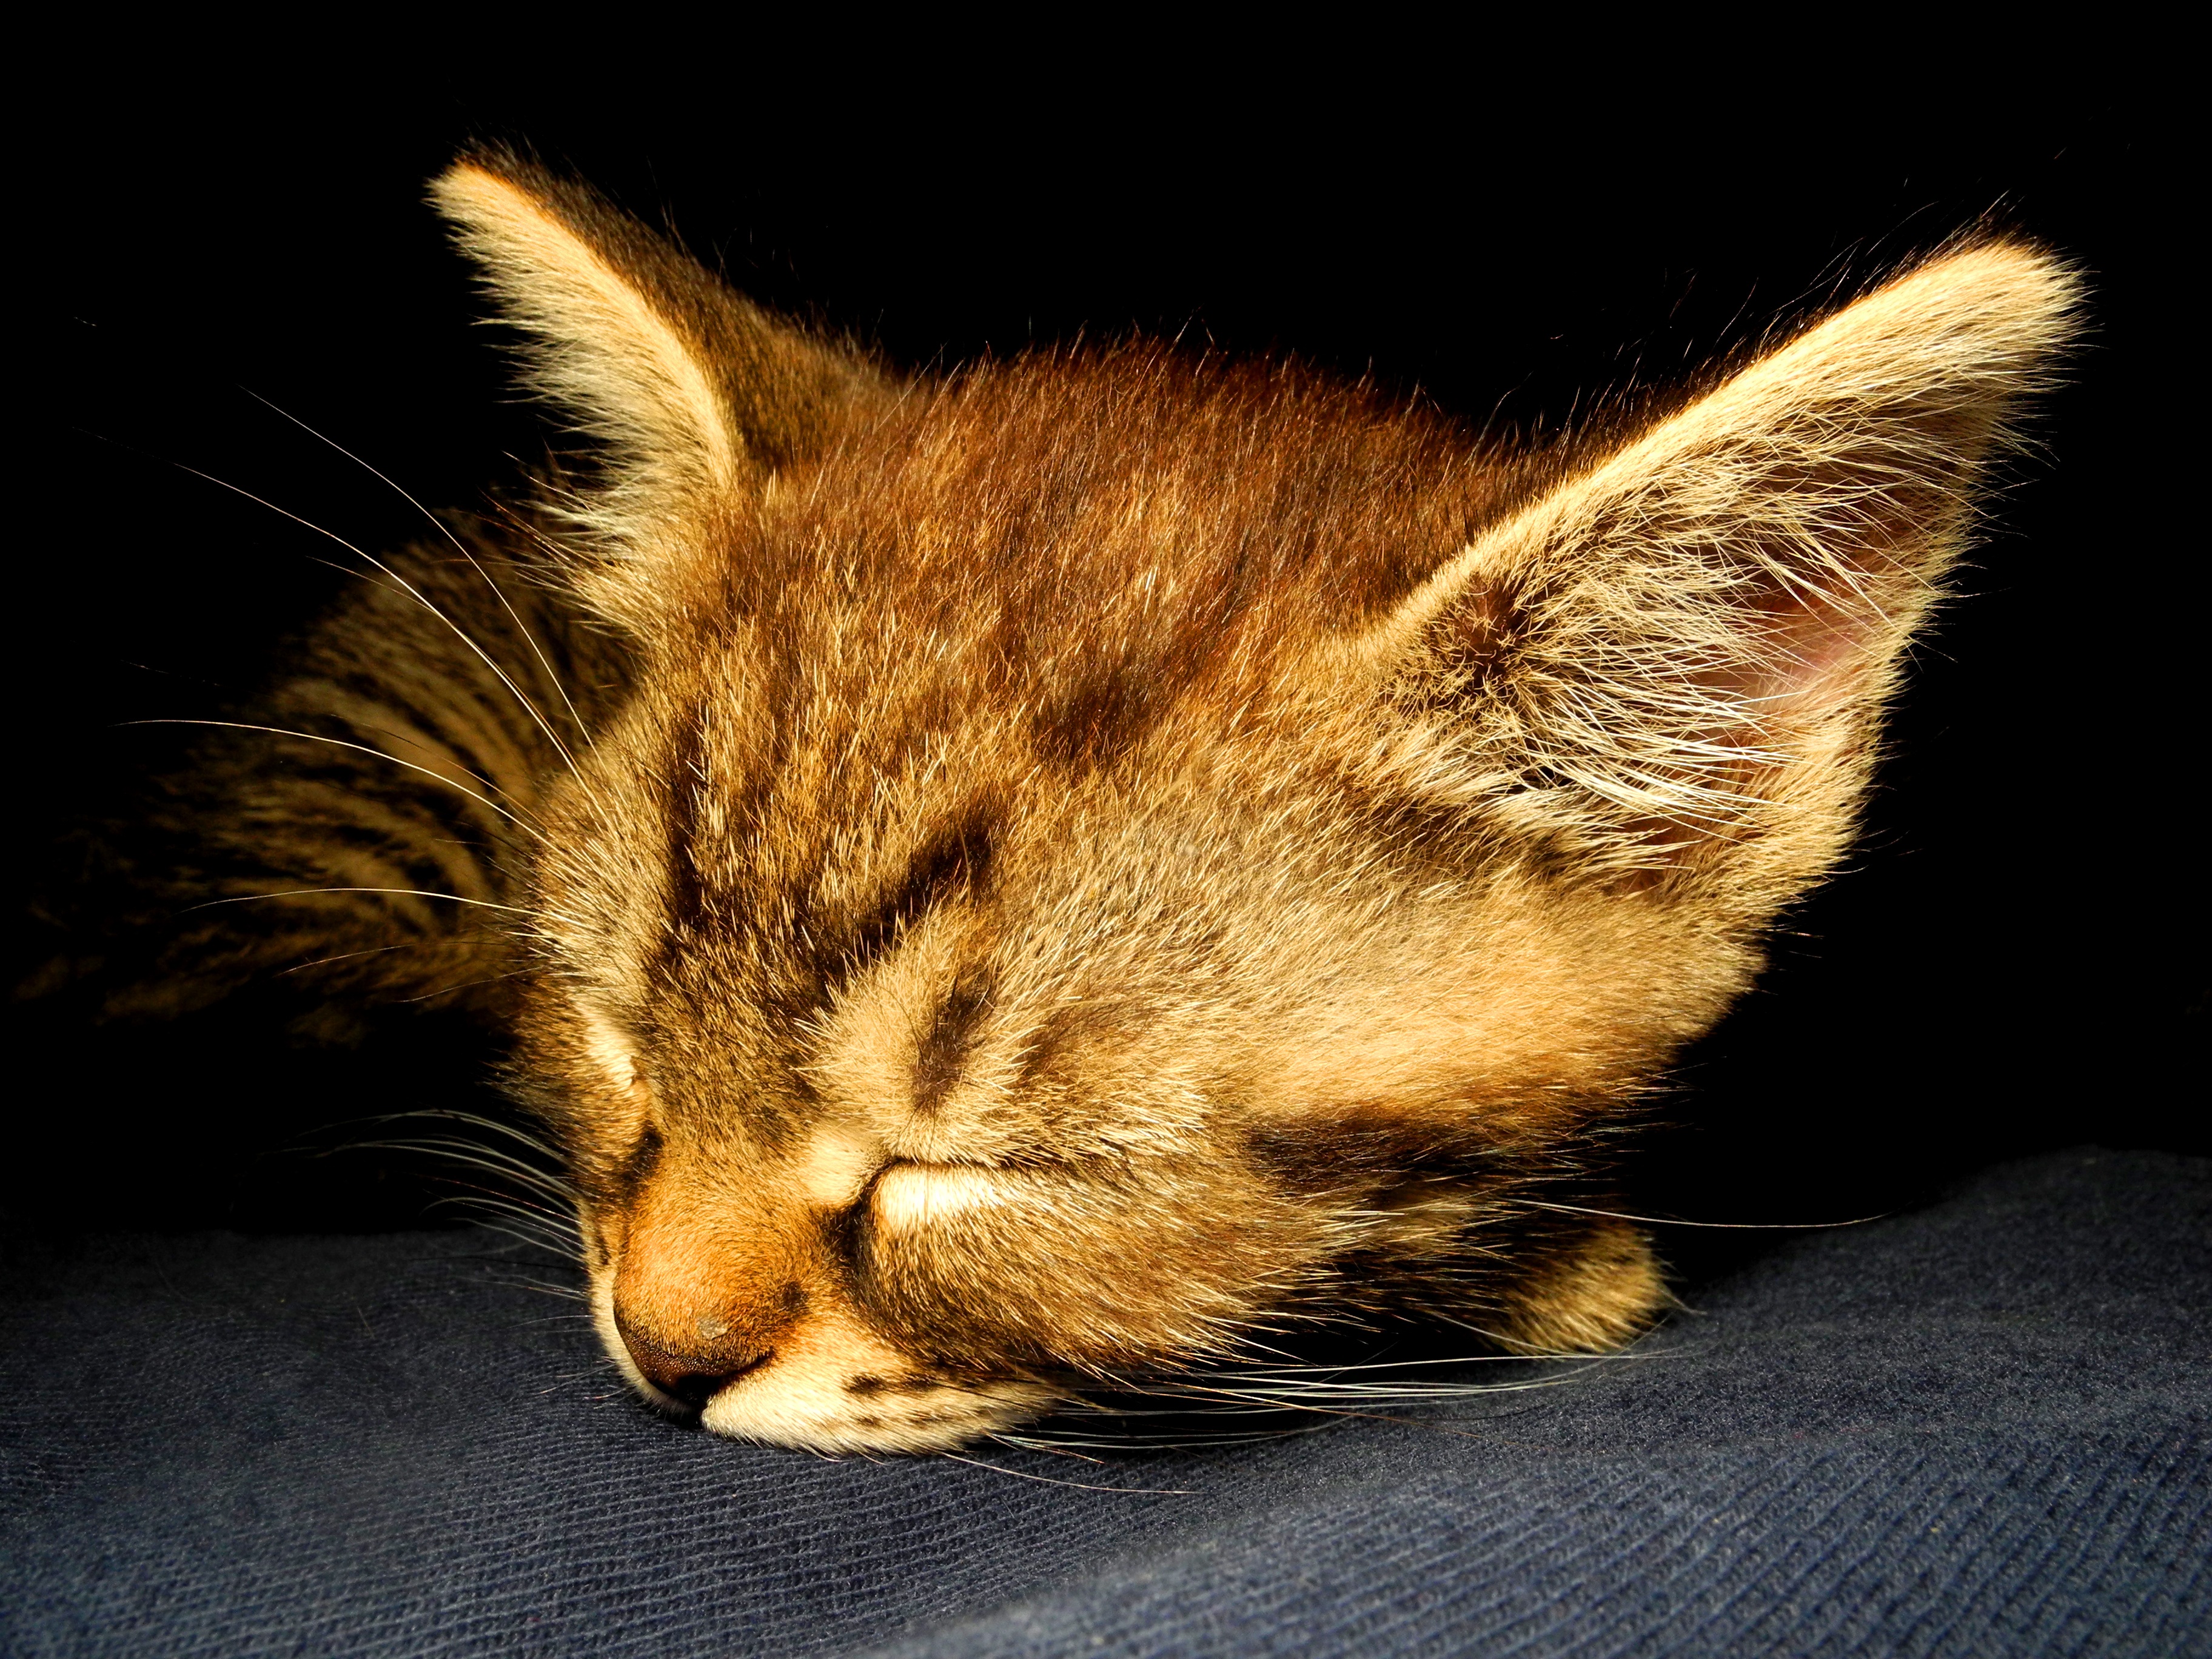
home, cute, pet, kitten, cat, sleeping, mammal, close up, nose, whiskers, sleep, vertebrate, domestic cat, dormant, tabby cat, soot, small to medium sized cats, cat like mammal